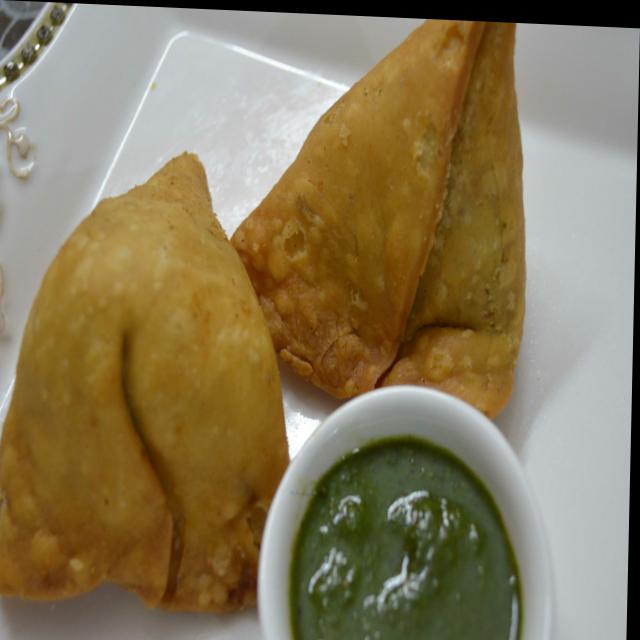
Dish: samosa